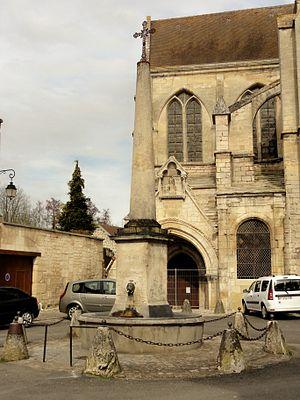
Fontaine de la place de l'Église.
La collégiale Notre-Dame est une église catholique paroissiale située à Mello, en France.